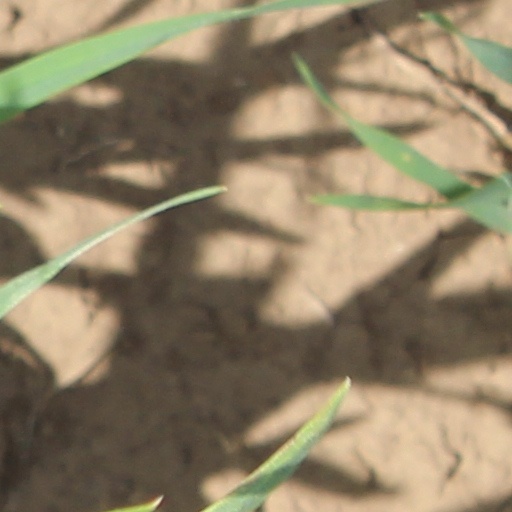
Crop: wheat